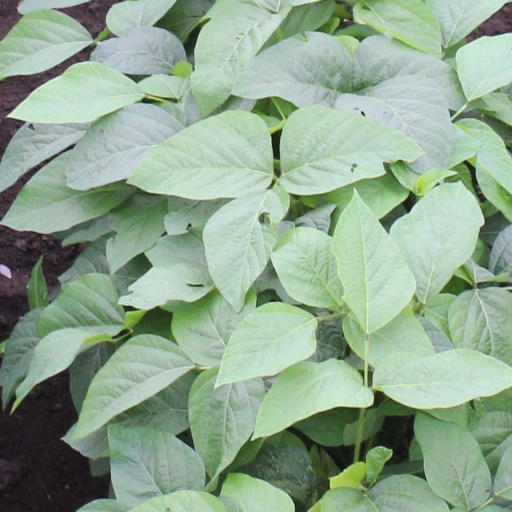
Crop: soybean